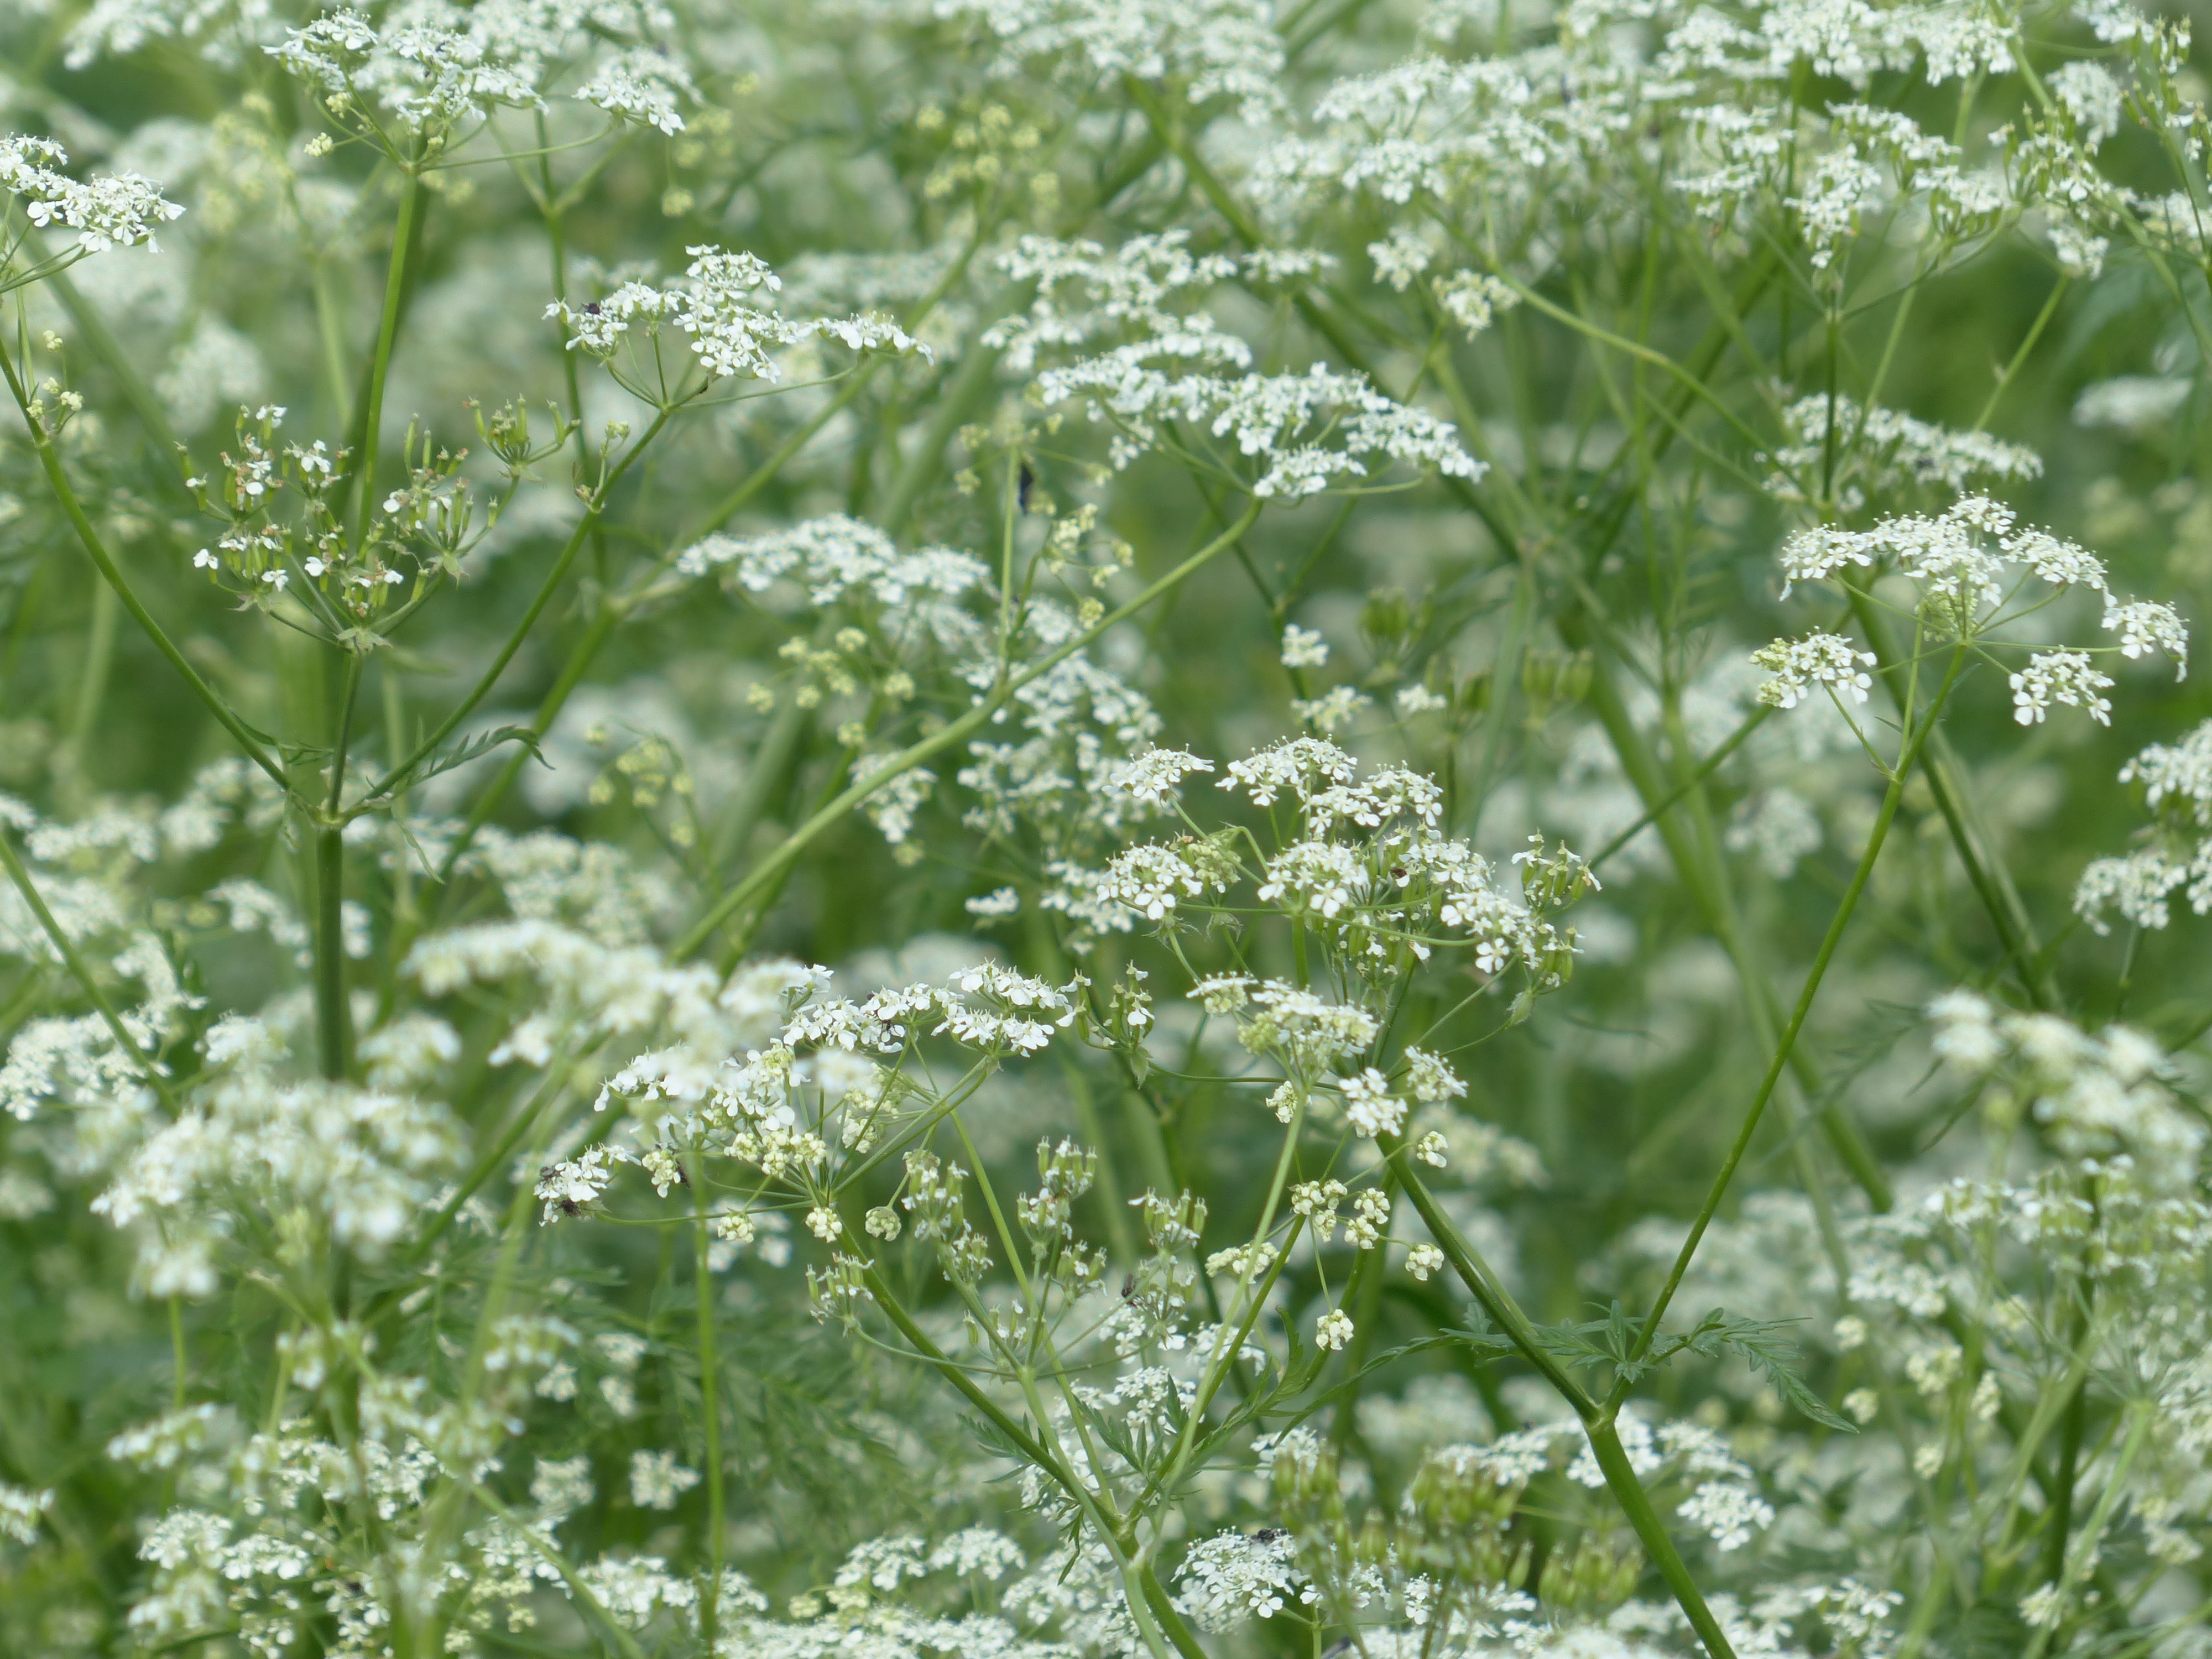
blossom, plant, white, field, meadow, flower, bloom, food, herb, produce, vegetable, wildflower, meadowsweet, brassica, yarrow, anthriscus, chervil, flowering plant, umbelliferae, grassland plants, daisy family, doldengewaechs, apiaceae, anthriscus sylvestris, caraway, angelica, cow parsley, meadow herbs, annual plant, land plant, apiales, mustard plant, brassica rapa, leaf vegetable, parsley family, cicely, chaerophyllum sylvestre, wild temulum, apioideae